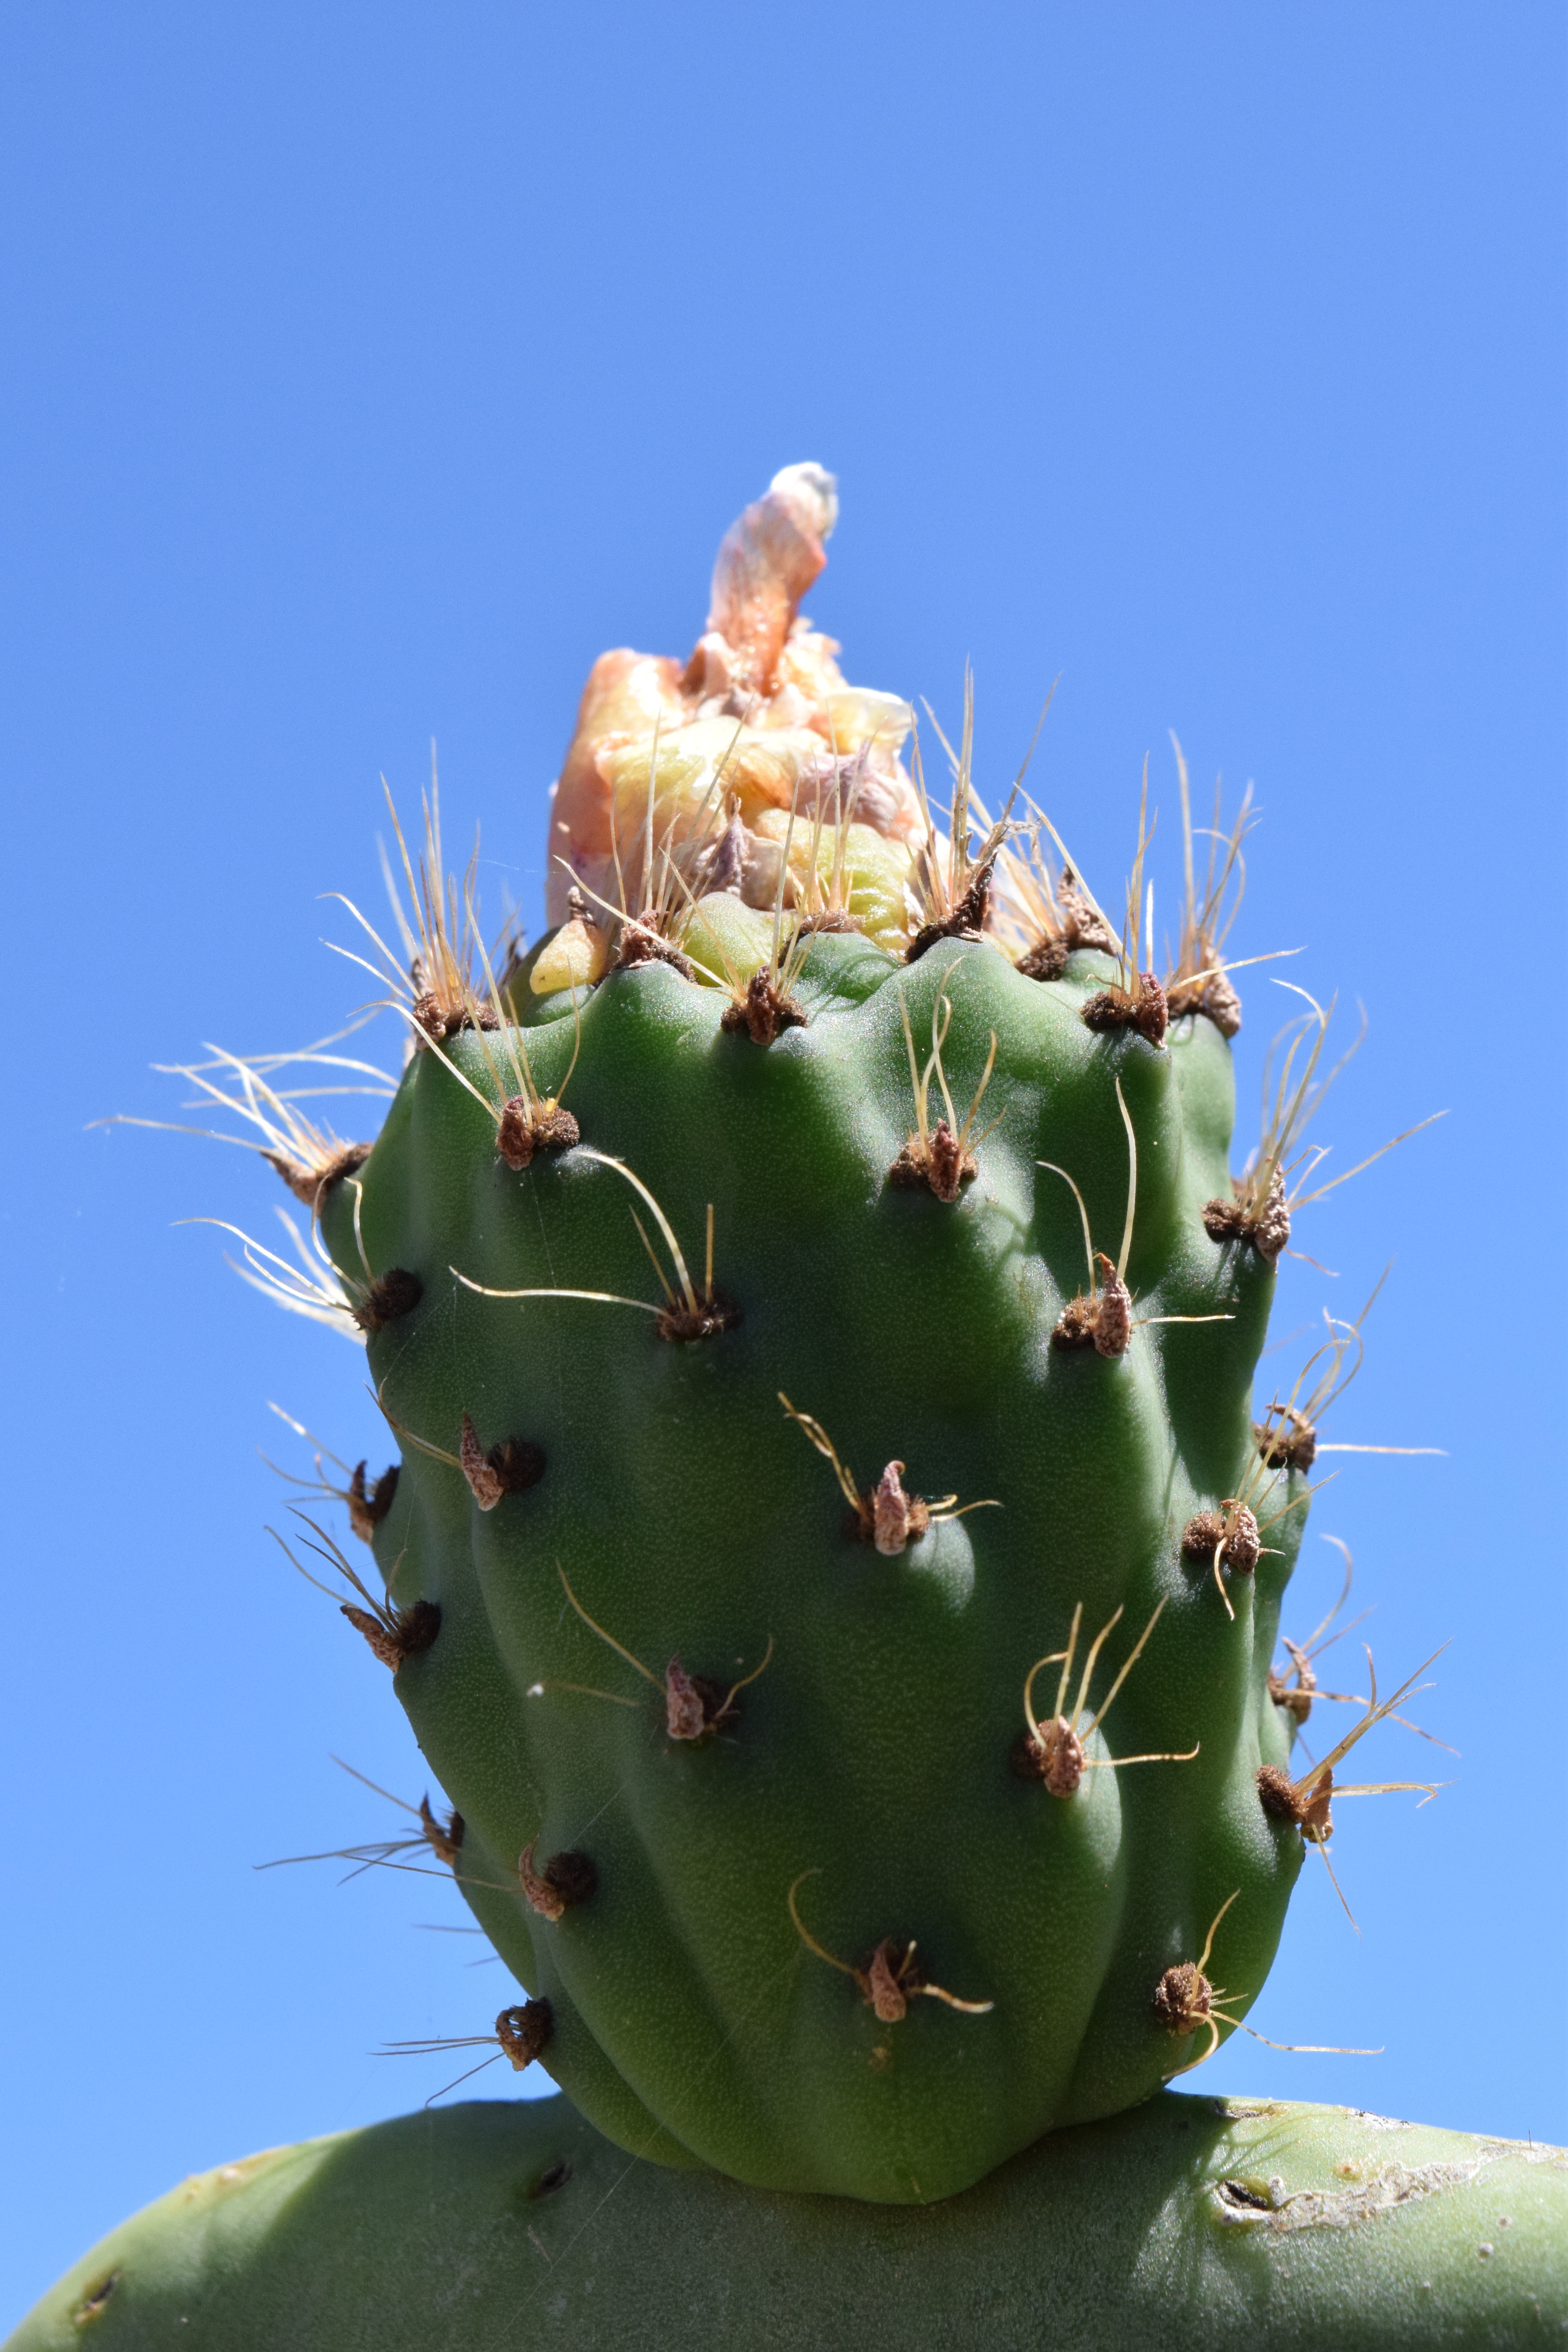
nature, blossom, prickly, cactus, plant, flower, bloom, dry, food, green, mediterranean, produce, botany, flora, cactaceae, thistle, caryophyllales, spur, flowering plant, prickly pear, cactus greenhouse, cactus fruit, ficus indica, cactus fig, plant stem, land plant, thorns spines and prickles, hedgehog cactus, nopal, barbary fig